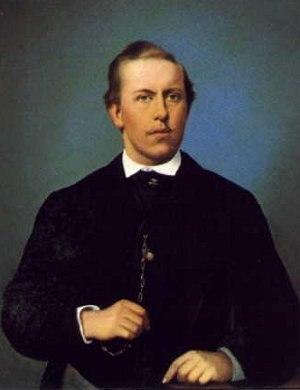
L'histoire du Portugal au sens strict ne commence qu'au XIIᵉ siècle avec la naissance des premiers états portugais : les comtés de Portucale et de Coimbra au temps d'Henri de Bourgogne, mais au sens large, elle comprend le passé de l'actuel territoire portugais et de l'Ouest de la péninsule Ibérique depuis la préhistoire. Si les fortes identités culturelles des Basques méridionaux, de la majeure partie des Catalans et des Galiciens ne les ont pas empêchés de rejoindre le royaume de Castille pour former l'Espagne moderne, le Sud-Ouest de la péninsule ibérique en revanche, a formé une autre unité politique, délimitée par la plus ancienne frontière d'Europe. La vocation maritime du pays portugais s'est affirmée malgré un littoral peu propice à la grande navigation et une situation géographique qui l'éloigne, encore aujourd'hui, des grands axes européens.
Le Palais national d'Ajuda, ou Palais de Notre-Dame d'Ajuda, est un monument national portugais, situé dans la paroisse d'Ajuda, à Lisbonne.